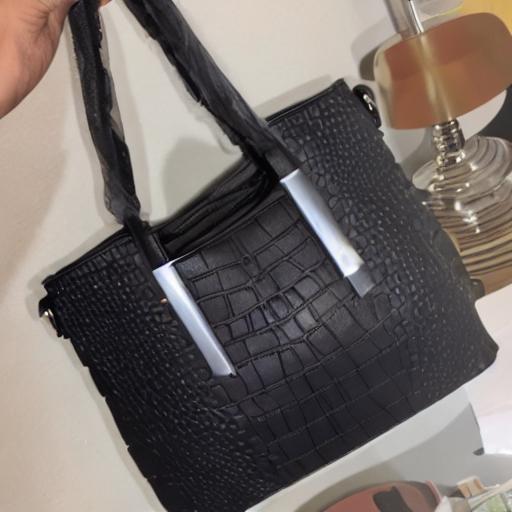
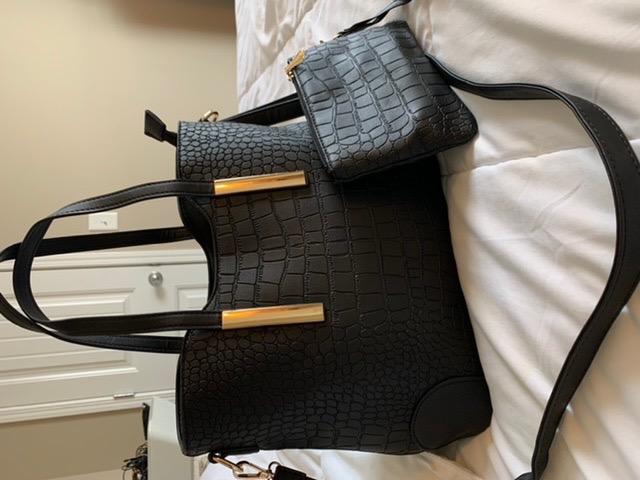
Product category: accessories_handbag
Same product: no